United States Navy ships

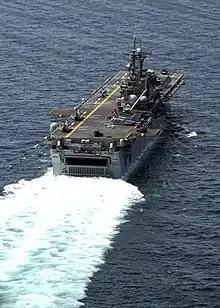
U.S. Navy amphibious assault ship

Aircraft carriers (CVN) have the ability to put most nations within striking distance of U.S. air power which makes them the cornerstone of US forward deployment and deterrence strategy. Multiple carriers are deployed around the world to provide military presence, respond quickly to crises, and participate in joint exercises with allied forces; this has led the Navy to refer to their "Nimitz"-class carriers as "4.5 acres of sovereign and mobile American territory". "In accordance with customary international law as reflected in United Nations Convention on the Law of the Sea and as discussed in "The Commander's Handbook on the Law of Naval Operations" and The State Department Cable on the Status of Military Sealift Command Vessels, ships owned or operated by a State and used, for the time being, only on government non-commercial service are entitled to sovereign immunity. Whether in internal, territorial, or international waters, such ships are immune from arrest and search, and exempt from foreign taxation and any foreign regulation requiring flying the flag of that foreign state while in its ports or territorial sea." Former President Bill Clinton summed up the importance of the aircraft carrier by stating that "when word of crisis breaks out in Washington, it's no accident the first question that comes to everyone's lips is: where is the nearest carrier?" The power and operational flexibility of a carrier lie in the aircraft of its carrier air wing. Made up of both fixed-wing and rotary-wing aircraft, a carrier air wing is able to perform over 150 strike missions at once, hitting over 700 targets a day. Carrier air wings also protect friendly forces, conduct electronic warfare, assist in special operations, and carry out search and rescue missions. The carriers themselves, in addition to enabling airborne operations, serve as command platforms for large battle groups or multinational task forces. U.S. Navy aircraft carriers can also host aircraft from other nations' navies; the French Navy's Rafale has operated, during naval exercises, from U.S. Navy flight decks.